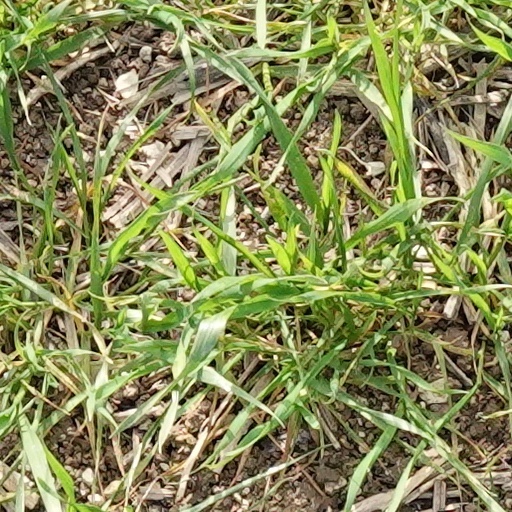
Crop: wheat